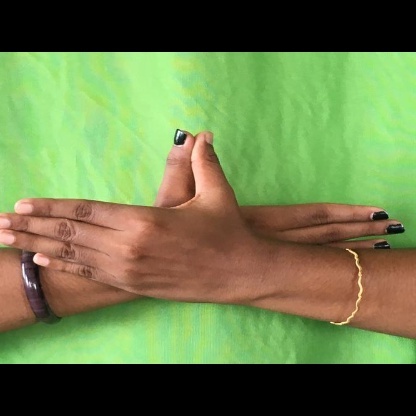
Mudra: Garuda